Walton Street–Church Street Historic District

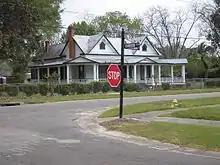
House at 200 Walton

The east side of Baconton was developed on land formerly owned by George W. Jackson. The George W. Jackson House stands at the former end of Walton Street, outside the district, and is separately listed on the National Register.